Say Don't Go

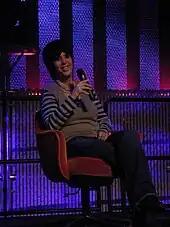
Swift co-wrote "Say Don't Go" with Diane Warren (pictured).

In mid-2013, Swift began writing songs for her fifth studio album, "1989", which was released in October 2014 by Big Machine Records. Inspired by 1980s synth-pop, she conceived the album as her first "official pop" record after she had marketed her first four albums to country radio, and transform her artistry and image from country to pop. For this to happen, Swift recruited new collaborators for the album, including the American songwriter Diane Warren. She wrote one song with Swift, which was "Say Don't Go", and did it "from scratch" in late-2013. Warren recalled in a "Rolling Stone" interview that she was impressed with Swift for the specificity in her songwriting and how eager she was to show the track to her audience. Several days later on New Year's Day in 2014, Swift recorded and played an acoustic guitar for the demo of "Say Don't Go" at Warren's office. However, the song did not made it into the final track-list of the album.